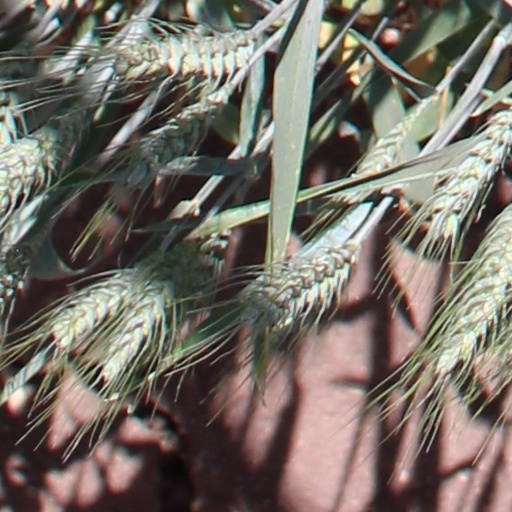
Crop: wheat